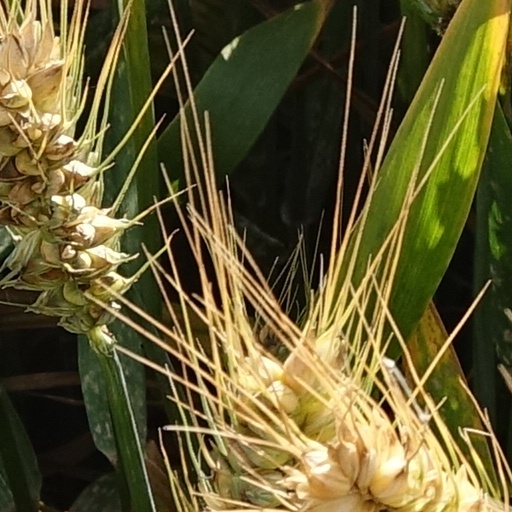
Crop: wheat